Lech-Lecha

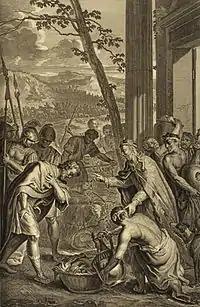
Melchisedec King of Salem blesses Abram (illustration from the 1728 "Figures de la Bible")

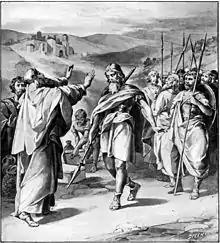
Melchisedek Is Holding Up His Hands and Blessing Abraham (illustration from the 1897 "Bible Pictures and What They Teach Us" by Charles Foster)

Rabbi Abbahu said in Rabbi Eleazar's name that "his trained men" in Genesis 14:14 meant Torah scholars, and thus when Abram made them fight to rescue Lot, he brought punishment on himself and his children, who were consequently enslaved in Egyptian for 210 years. But Samuel said that Abram was punished because he questioned whether God would keep God's promise, when in Genesis 15:8 Abram asked God "how shall I know that I shall inherit it?" And Rabbi Johanan said that Abram was punished because he prevented people from entering beneath the wings of the Shekhinah and being saved, when in Genesis 14:21 the king of Sodom said it to Abram, "Give me the persons, and take the goods yourself," and Abram consented to leave the prisoners with the king of Sodom. Rav interpreted the words "And he armed his trained servants, born in his own house" in Genesis 14:14 to mean that Abram equipped them by teaching them the Torah. Samuel read the word "vayarek" ("he armed") to mean "bright," and thus interpreted the words "And he armed his trained servants" in Genesis 14:14 to mean that Abram made them bright with gold, that is, rewarded them for accompanying him.